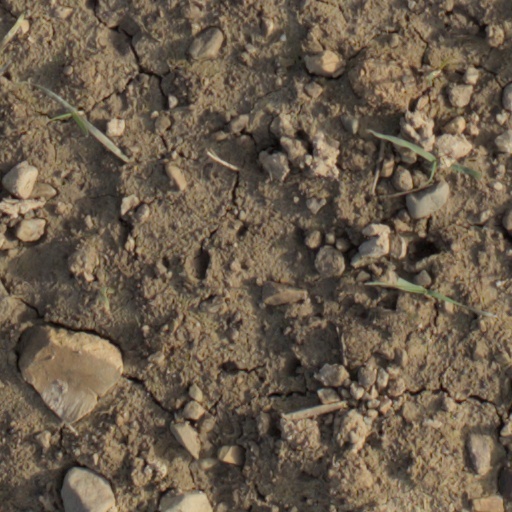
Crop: wheat